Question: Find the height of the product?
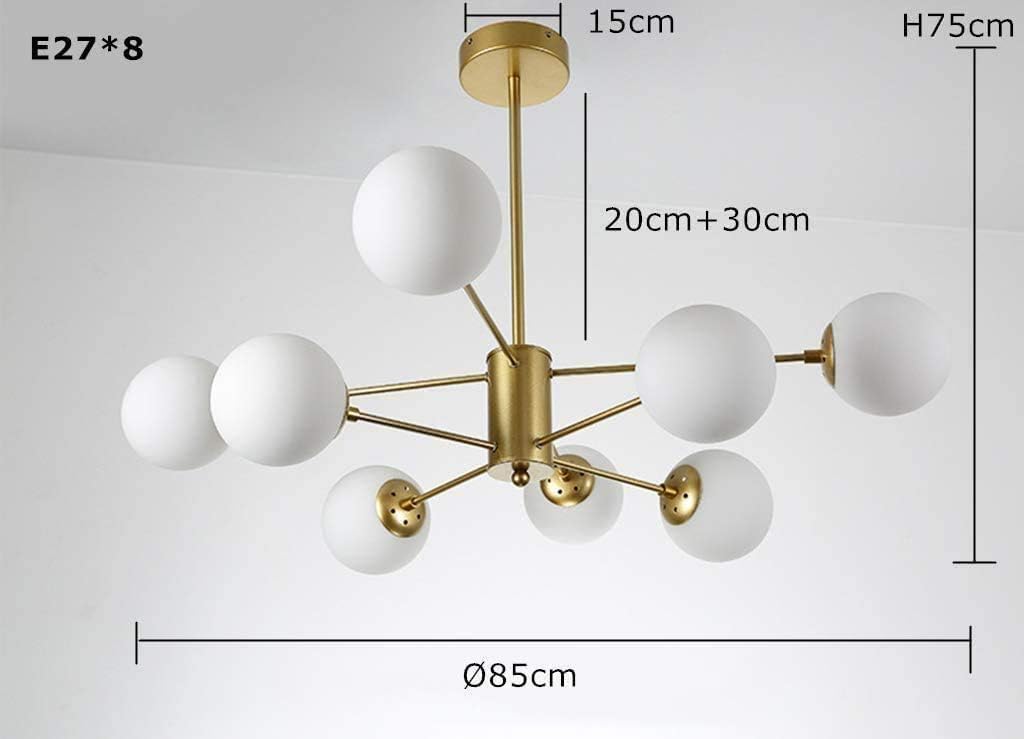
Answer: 75.0 centimetre